Keta Lagoon

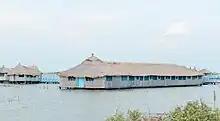
Keta Lagoon-1

Seva is an island located in the Keta Lagoon. By 2010, it has a population of 300 people with a terrain elevation of 43 metres above sea level. It has social amenities such as the School run by the African Methodist Episcopal Zion Church. Portable water is available. It is linked to the mainland by a road to Konu. Other islands include Dudu with no human habitation and Netivi Kpota where there are coconut trees.